Radzanów, Mława County

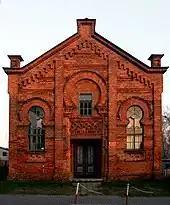
Radzanów Synagogue, built in the 19th century

Jews began to settle in Radzanów in considerable numbers around the second half of the 18th century as a result of a privilege issued by the town's owner Dorota Niszczycka, the Chamberlain of Płock from the Karczewski clan. She allocated to the Jewish Kehilla two streets and a plot of her land for a Jewish cemetery and a synagogue, as well as the right to trade in all goods and the production of alcohol. The cemetery, which was established in 1765 near the Wkra river (7,500 sq m in size), was levelled by the German occupiers in World War II and all the tombstones were removed. The synagogue houses the town's public library.